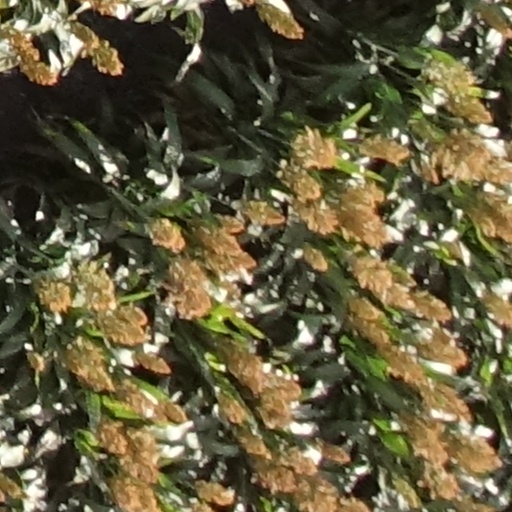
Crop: sorghum